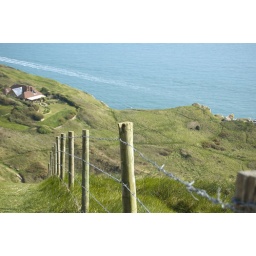
proud of this one, fence near durdle door in dorset